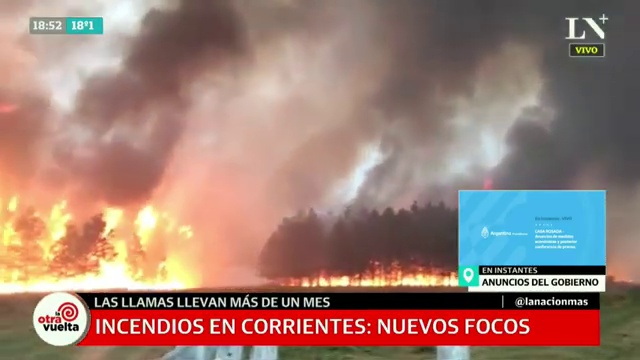
Fire: yes
Smoke: yes